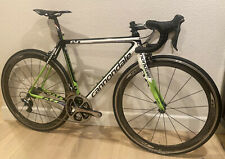
Vehicle type: Bikes